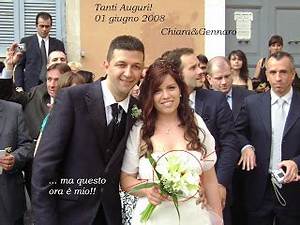
Label: mucca